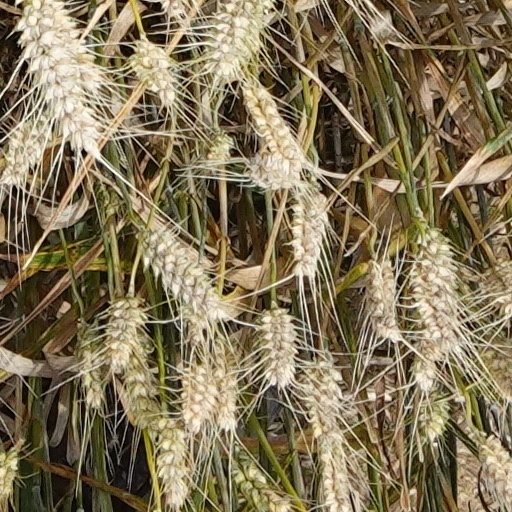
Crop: wheat